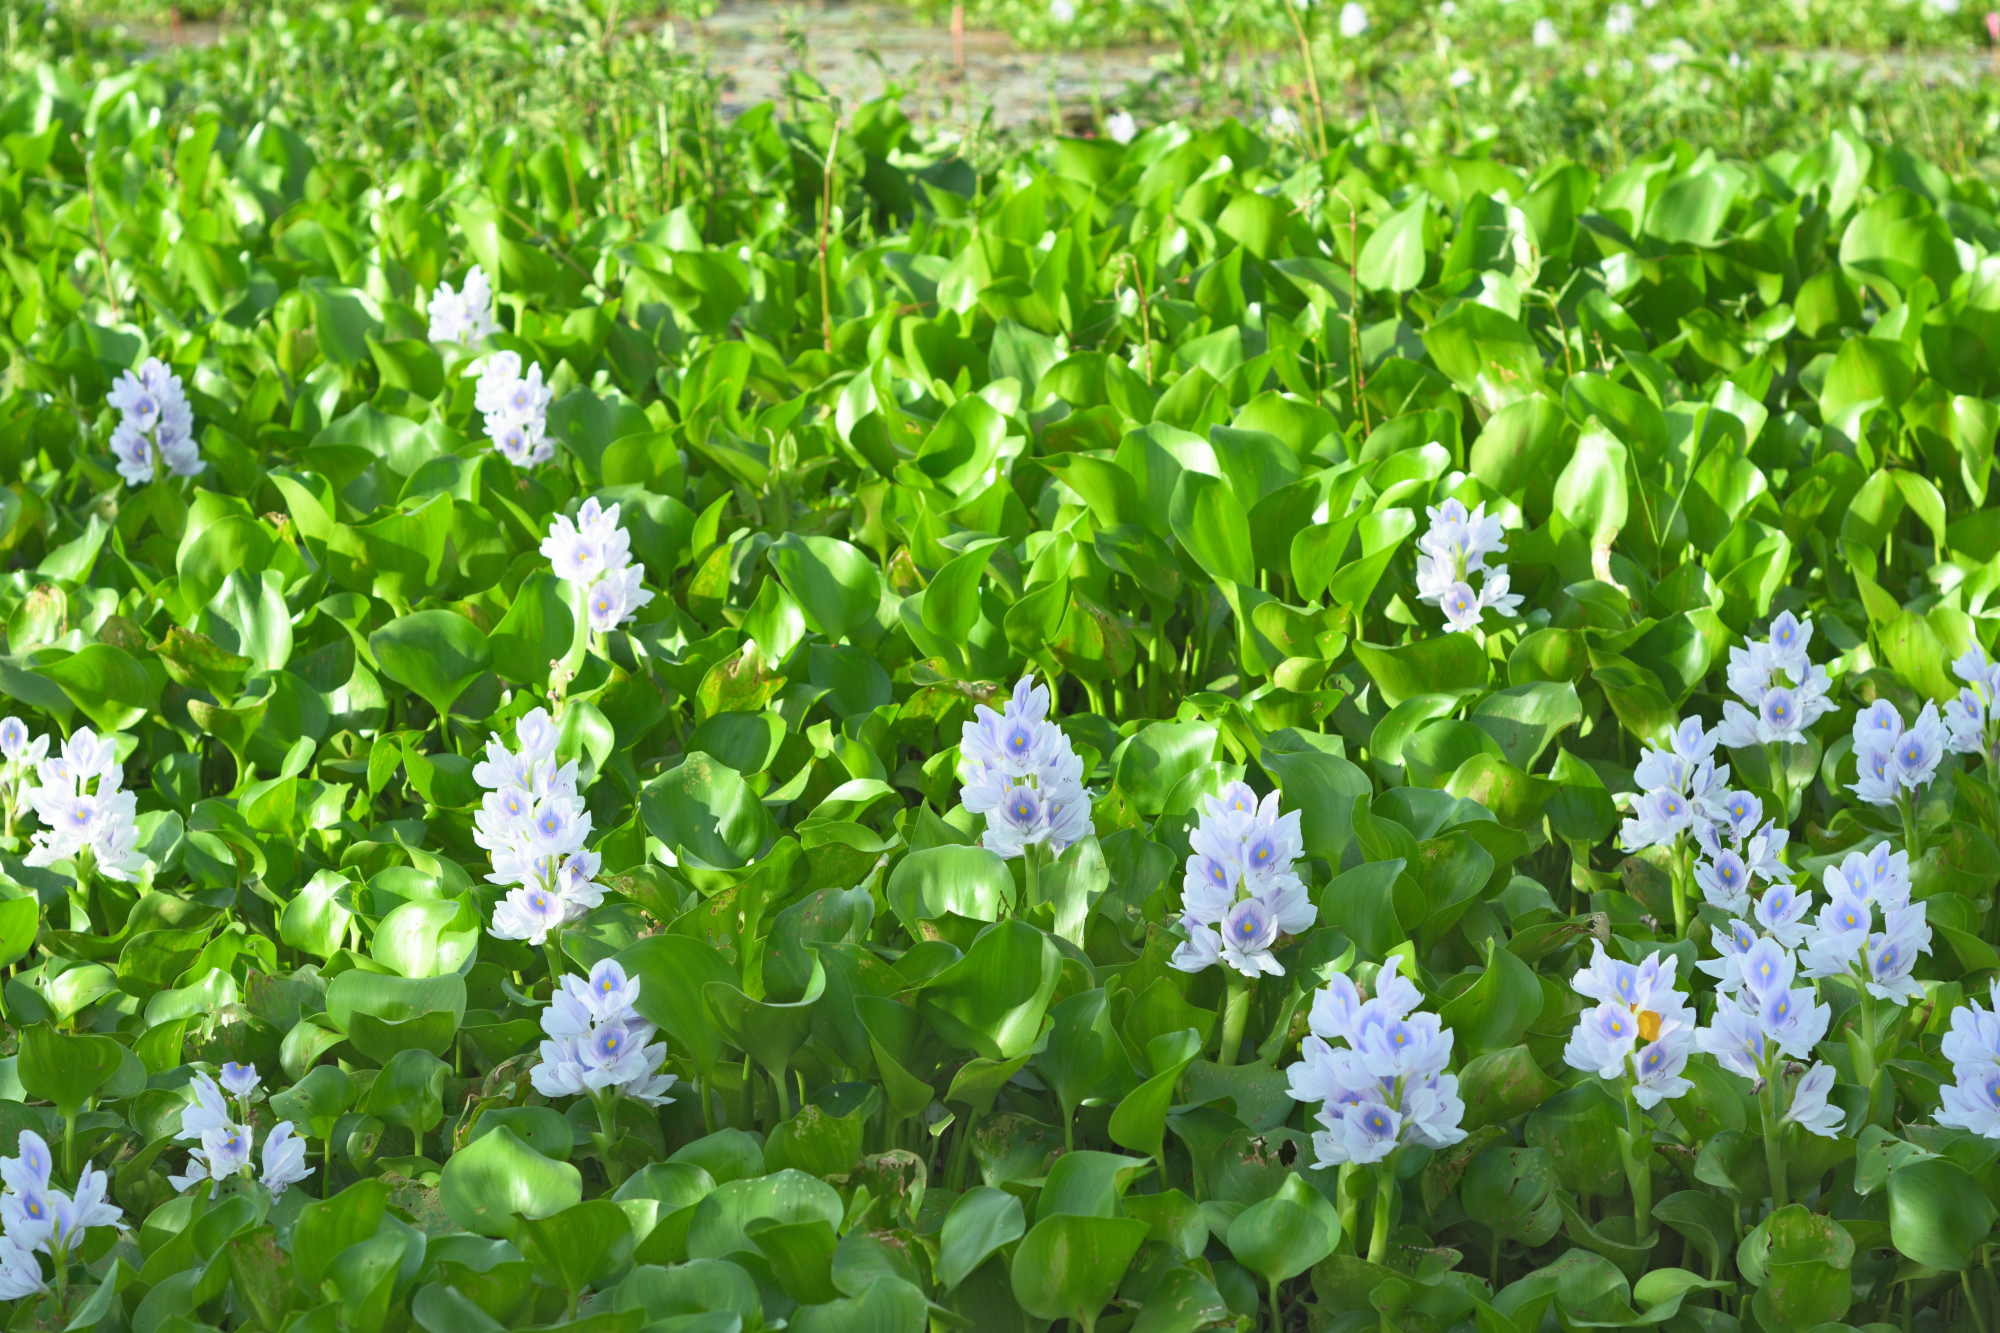
Water Hyacinth - Khurushkul Pond, Bangladesh
Water hyacinth (Eichhornia crassipes) coverage in a freshwater pond near Khurushkul, Cox's Bazar, Bangladesh. Photographed on 9 August 2026 during the monsoon season. Follow-up survey of the pond documented in the June 2026 water lily / water hyacinth dataset.
Location: Khurushkul, Cox's Bazar, Chattogram, Bangladesh
Keywords: water hyacinth, Eichhornia crassipes, invasive aquatic plant, pond, freshwater wetland, monsoon, Bangladesh, Khurushkul, Cox's Bazar, botanical photography, aquatic vegetation, golamrob